Cargolink

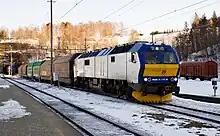
Cargolink Di 6 at Dombås Station on the Dovre Line

Ofotbanen have since their establishment had financial difficulties. The contract with Autolink had helped, but in July 2008, Autolink canceled their contract with Ofotbanen. Two weeks later, Autolink announced that they would establish their own railway company, which they had been working with since March. They stated that the deal with Ofotbanen was discontinued because the majority owner—Rail Management, in turn owned by Mons Bolin—would not allow additional private placements of capital, nor sell their shares to Autolink. From 29 July, all automotive trains stopped running, and no cars were transported for ten days. The same day, all board members in Ofotbanen representing Autolink withdrew from their positions.